Scoresby, Victoria

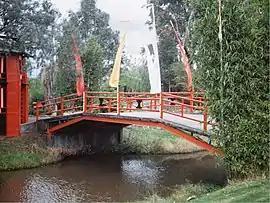
A bridge in Scoresby

Scoresby is a suburb in Melbourne, Victoria, Australia, 29 km east of Melbourne's Central Business District, located within the City of Knox local government area. Scoresby recorded a population of 6,066 at the 2021 census.